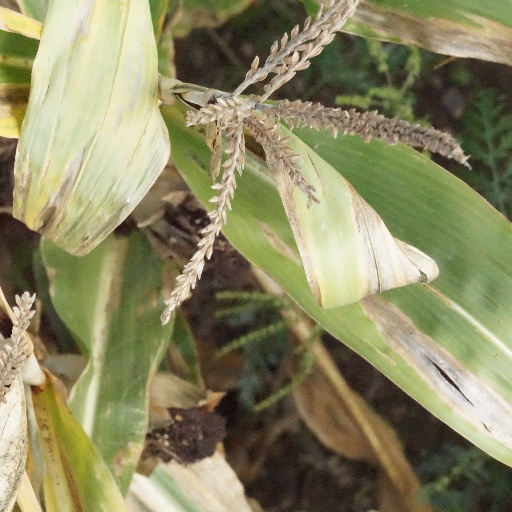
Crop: maize; corn